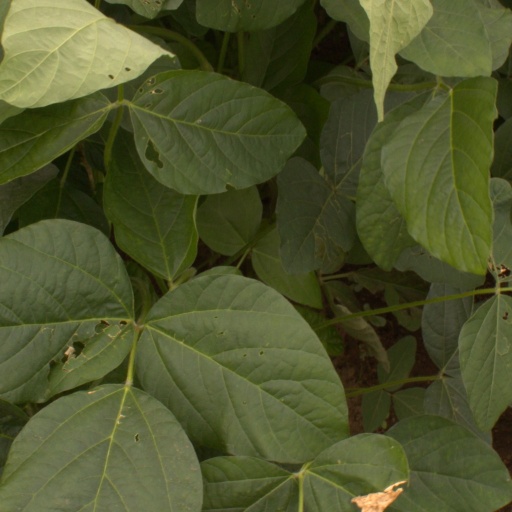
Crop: soybean